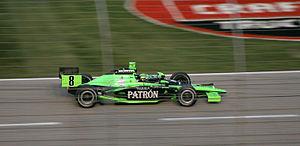
Patrón est une entreprise et une marque de luxe de tequila fabriquée au Mexique.
Scott Sharp, né le 14 février 1968 à Norwalk, est un pilote automobile américain. C'est le fils du sextuple vainqueur du championnat Sports Car Club of America, Bob Sharp.